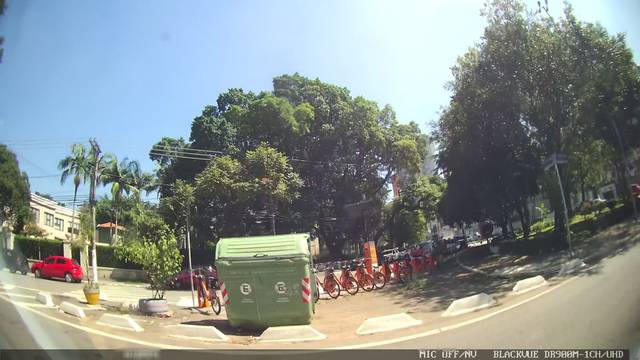
Region: Brazil
Coordinates: -23.571, -46.665